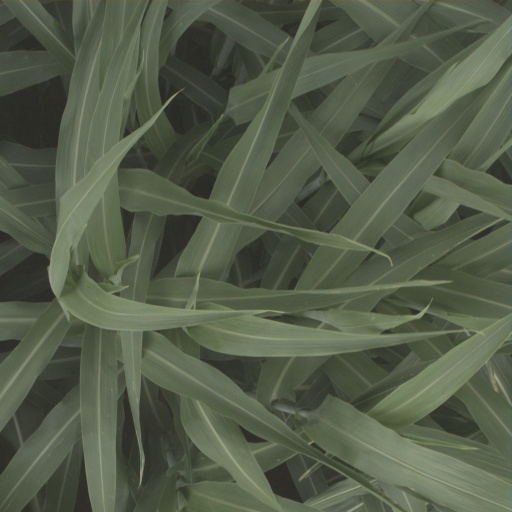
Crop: sorghum